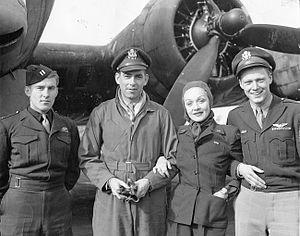
Marie Magdalene Dietrich, dite Marlene Dietrich [maɐ̯ˈleːnə ˈdiːtʁɪç], est une actrice et chanteuse allemande naturalisée américaine, née le 27 décembre 1901 à Schöneberg et morte le 6 mai 1992 à Paris 8ᵉ.